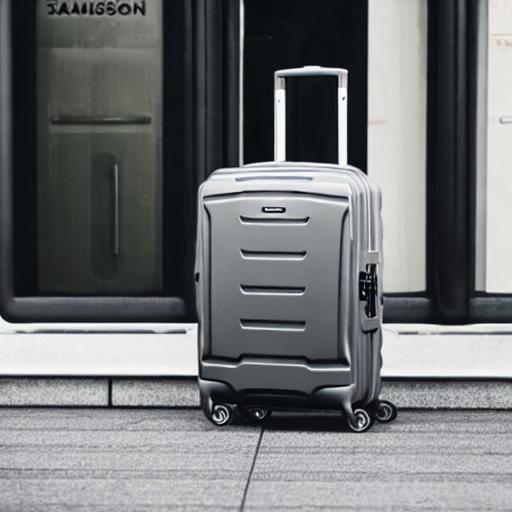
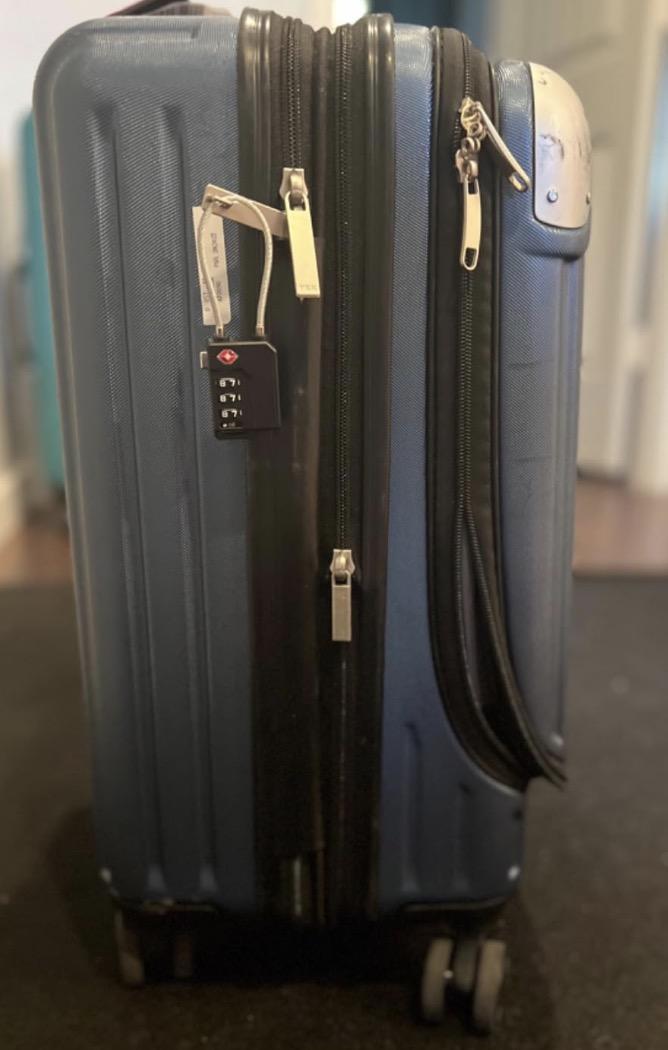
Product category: items_tea
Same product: no